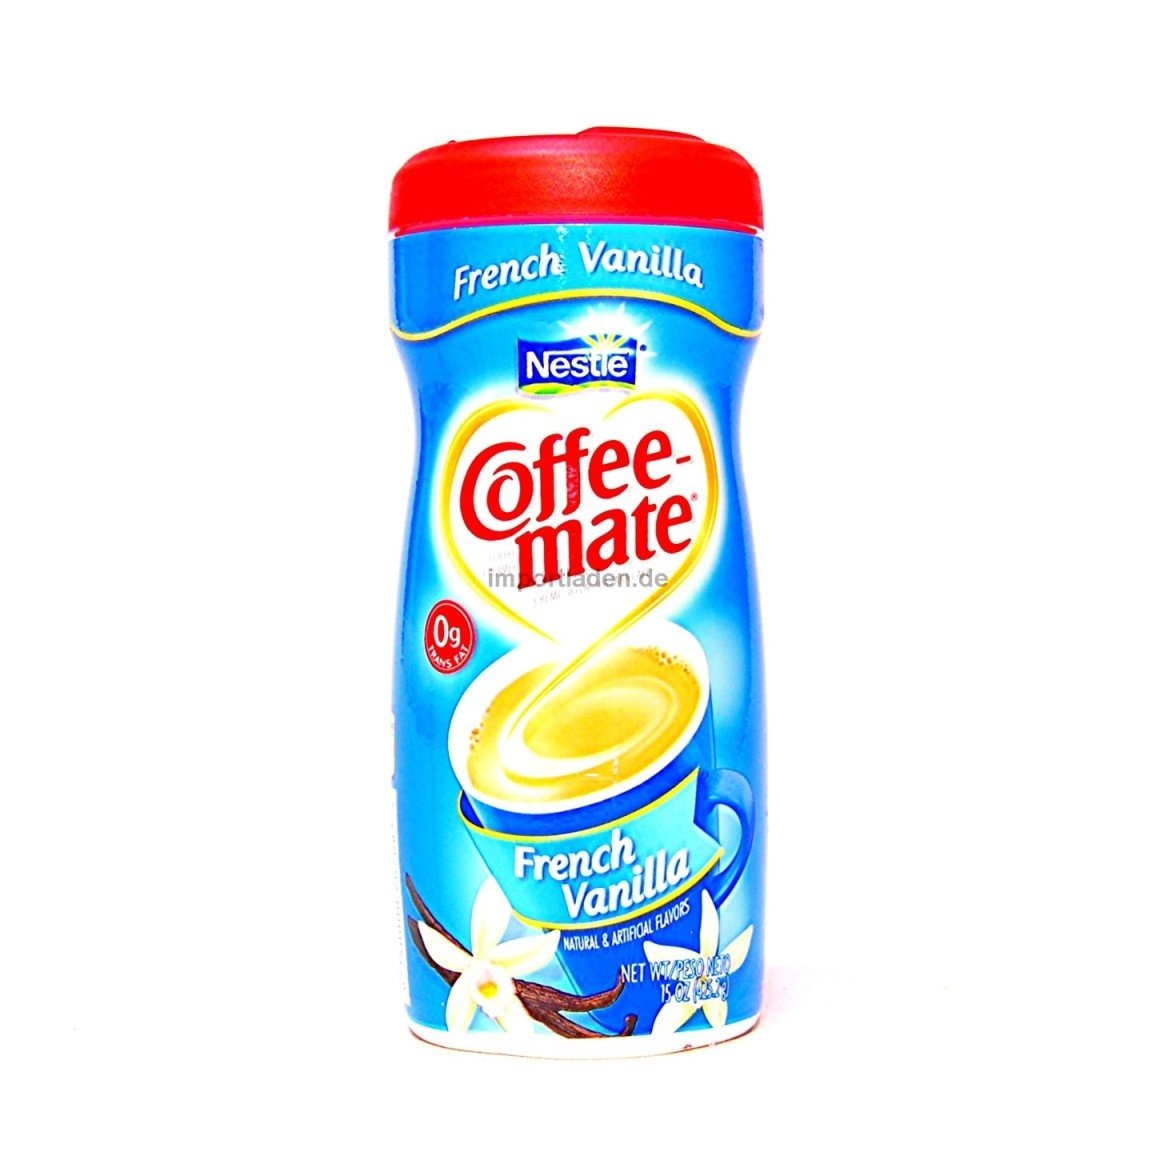
Item Name: Coffee mate French Vanilla Powder Coffee Creamer
Bullet Point 1: Flavored French Vanilla coffee creamer transforms every cup of coffee with its smooth, velvety flavor
Bullet Point 2: This gluten free flavored creamer is also non dairy and lactose free
Bullet Point 3: Shelf stable Coffee mate powdered coffee creamer makes it easy to pour, stir and enjoy
Bullet Point 4: Store non dairy creamer powder in a cool, dry place
Value: 30.0
Unit: Ounce

Price: 6.985